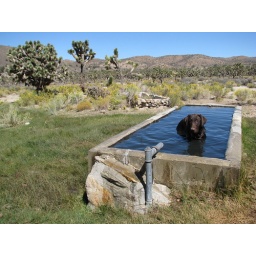
The dog cooling off in a cattle well on a hot day in the desert.